Desk

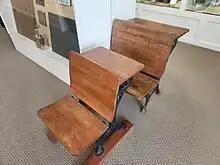

Desks of the Renaissance and later eras had relatively slimmer structures, and more and more drawers were added as woodworking became more precise and cabinet-making became a distinct trade. It is often possible to find out if a table or other piece of furniture of those times was designed to be used as a desk, by looking for a drawer with three small separations (one each for the ink pot, the blotter and the powder tray) and storage for pens.